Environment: real
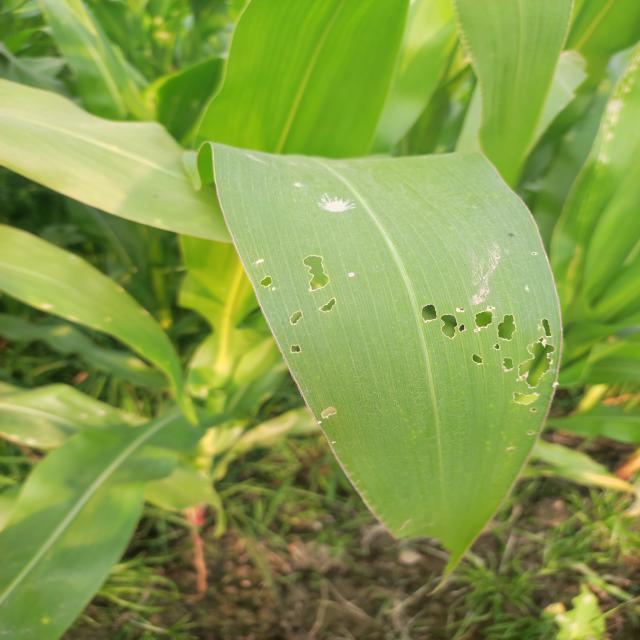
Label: fall_armyworm